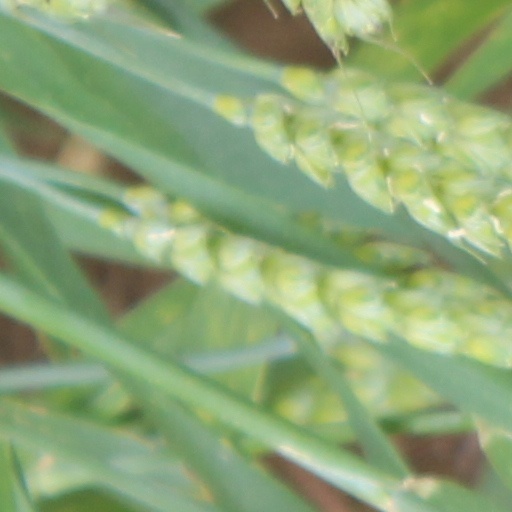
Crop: wheat